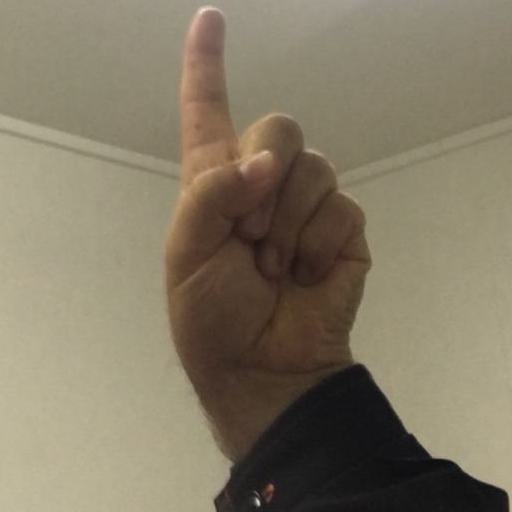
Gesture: one